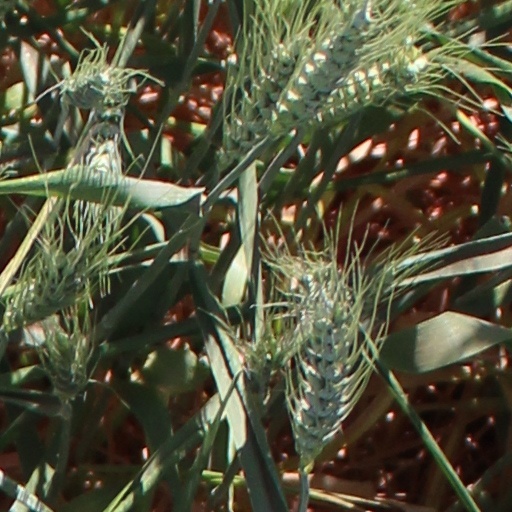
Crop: wheat